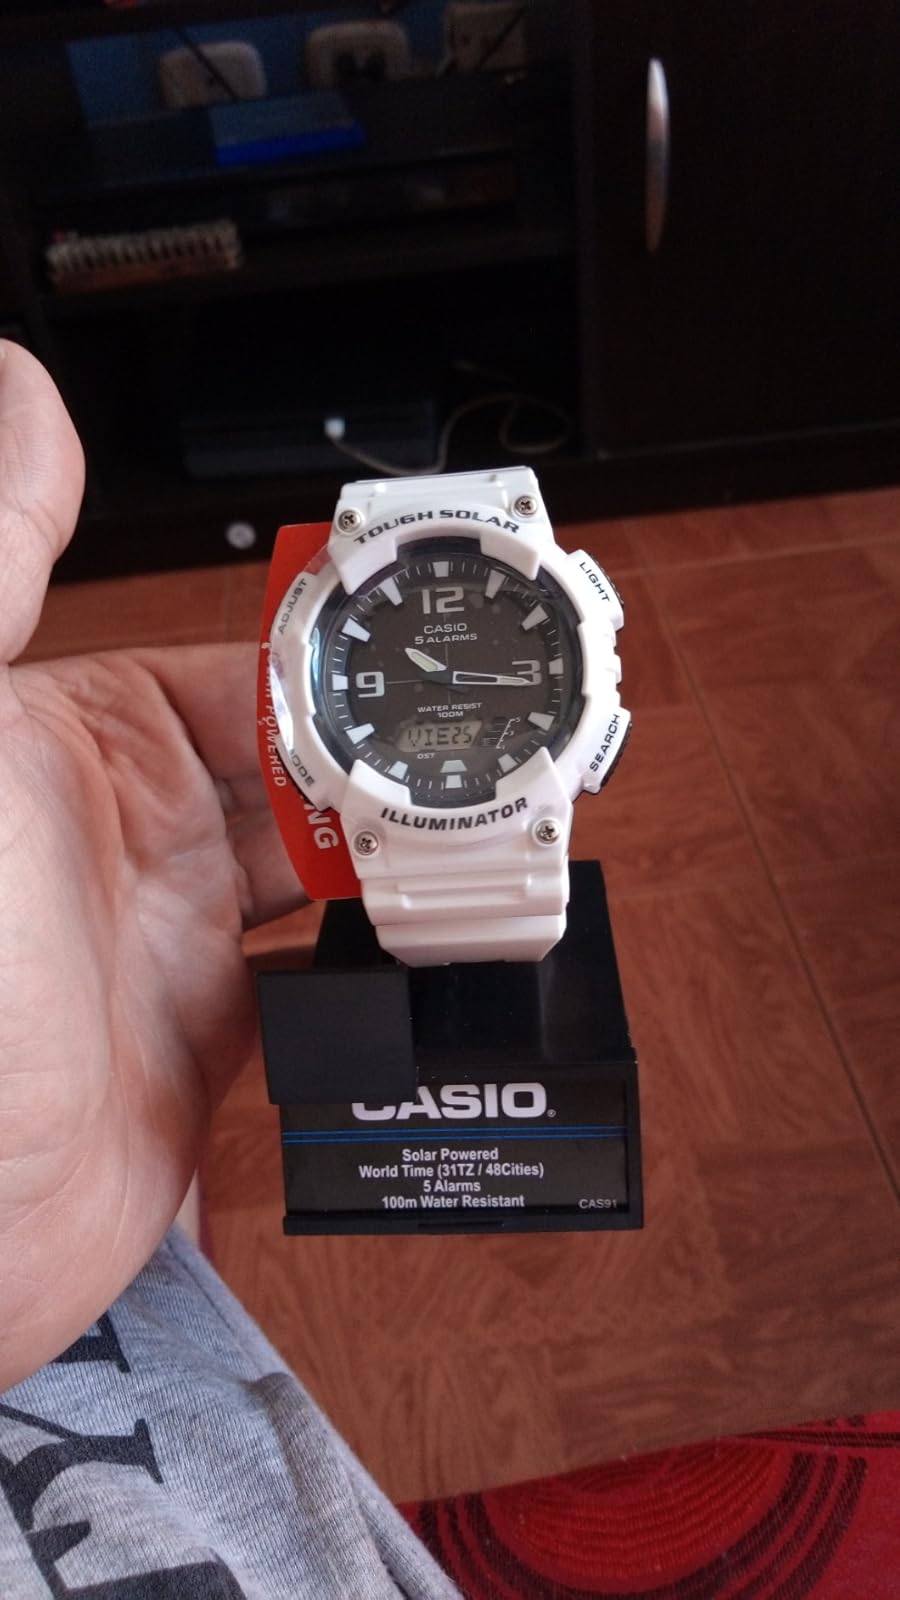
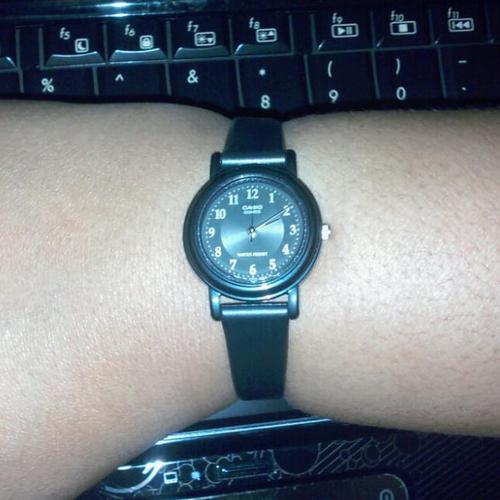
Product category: accessories_watch
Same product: no